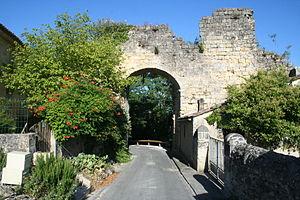
Cubzac-les-Ponts est une commune du Sud-Ouest de la France, située dans le département de la Gironde, en région Nouvelle-Aquitaine.